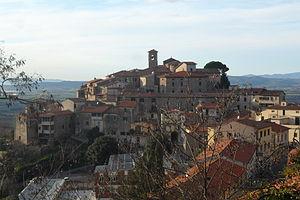
Gavorrano est une commune italienne de la province de Grosseto dans la région Toscane en Italie.